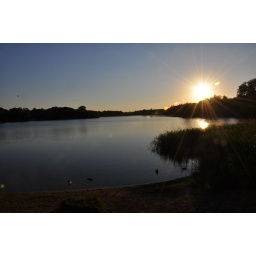
sunset over viginia water lake